Advanced Tactical Fighter

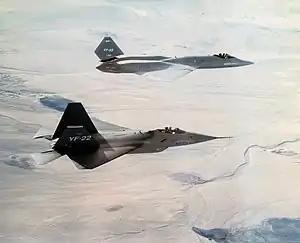
The YF-22 (foreground) and YF-23 (background)

The Advanced Tactical Fighter (ATF) was a program undertaken by the United States Air Force to develop a next-generation air superiority fighter to replace the F-15 Eagle. The proposed fighter was intended to counter emerging worldwide threats in the 1980s, including Soviet Sukhoi Su-27 and Mikoyan MiG-29 fighters under development, Beriev A-50 airborne warning and control systems (AWACS), and increasingly sophisticated surface-to-air missile systems.